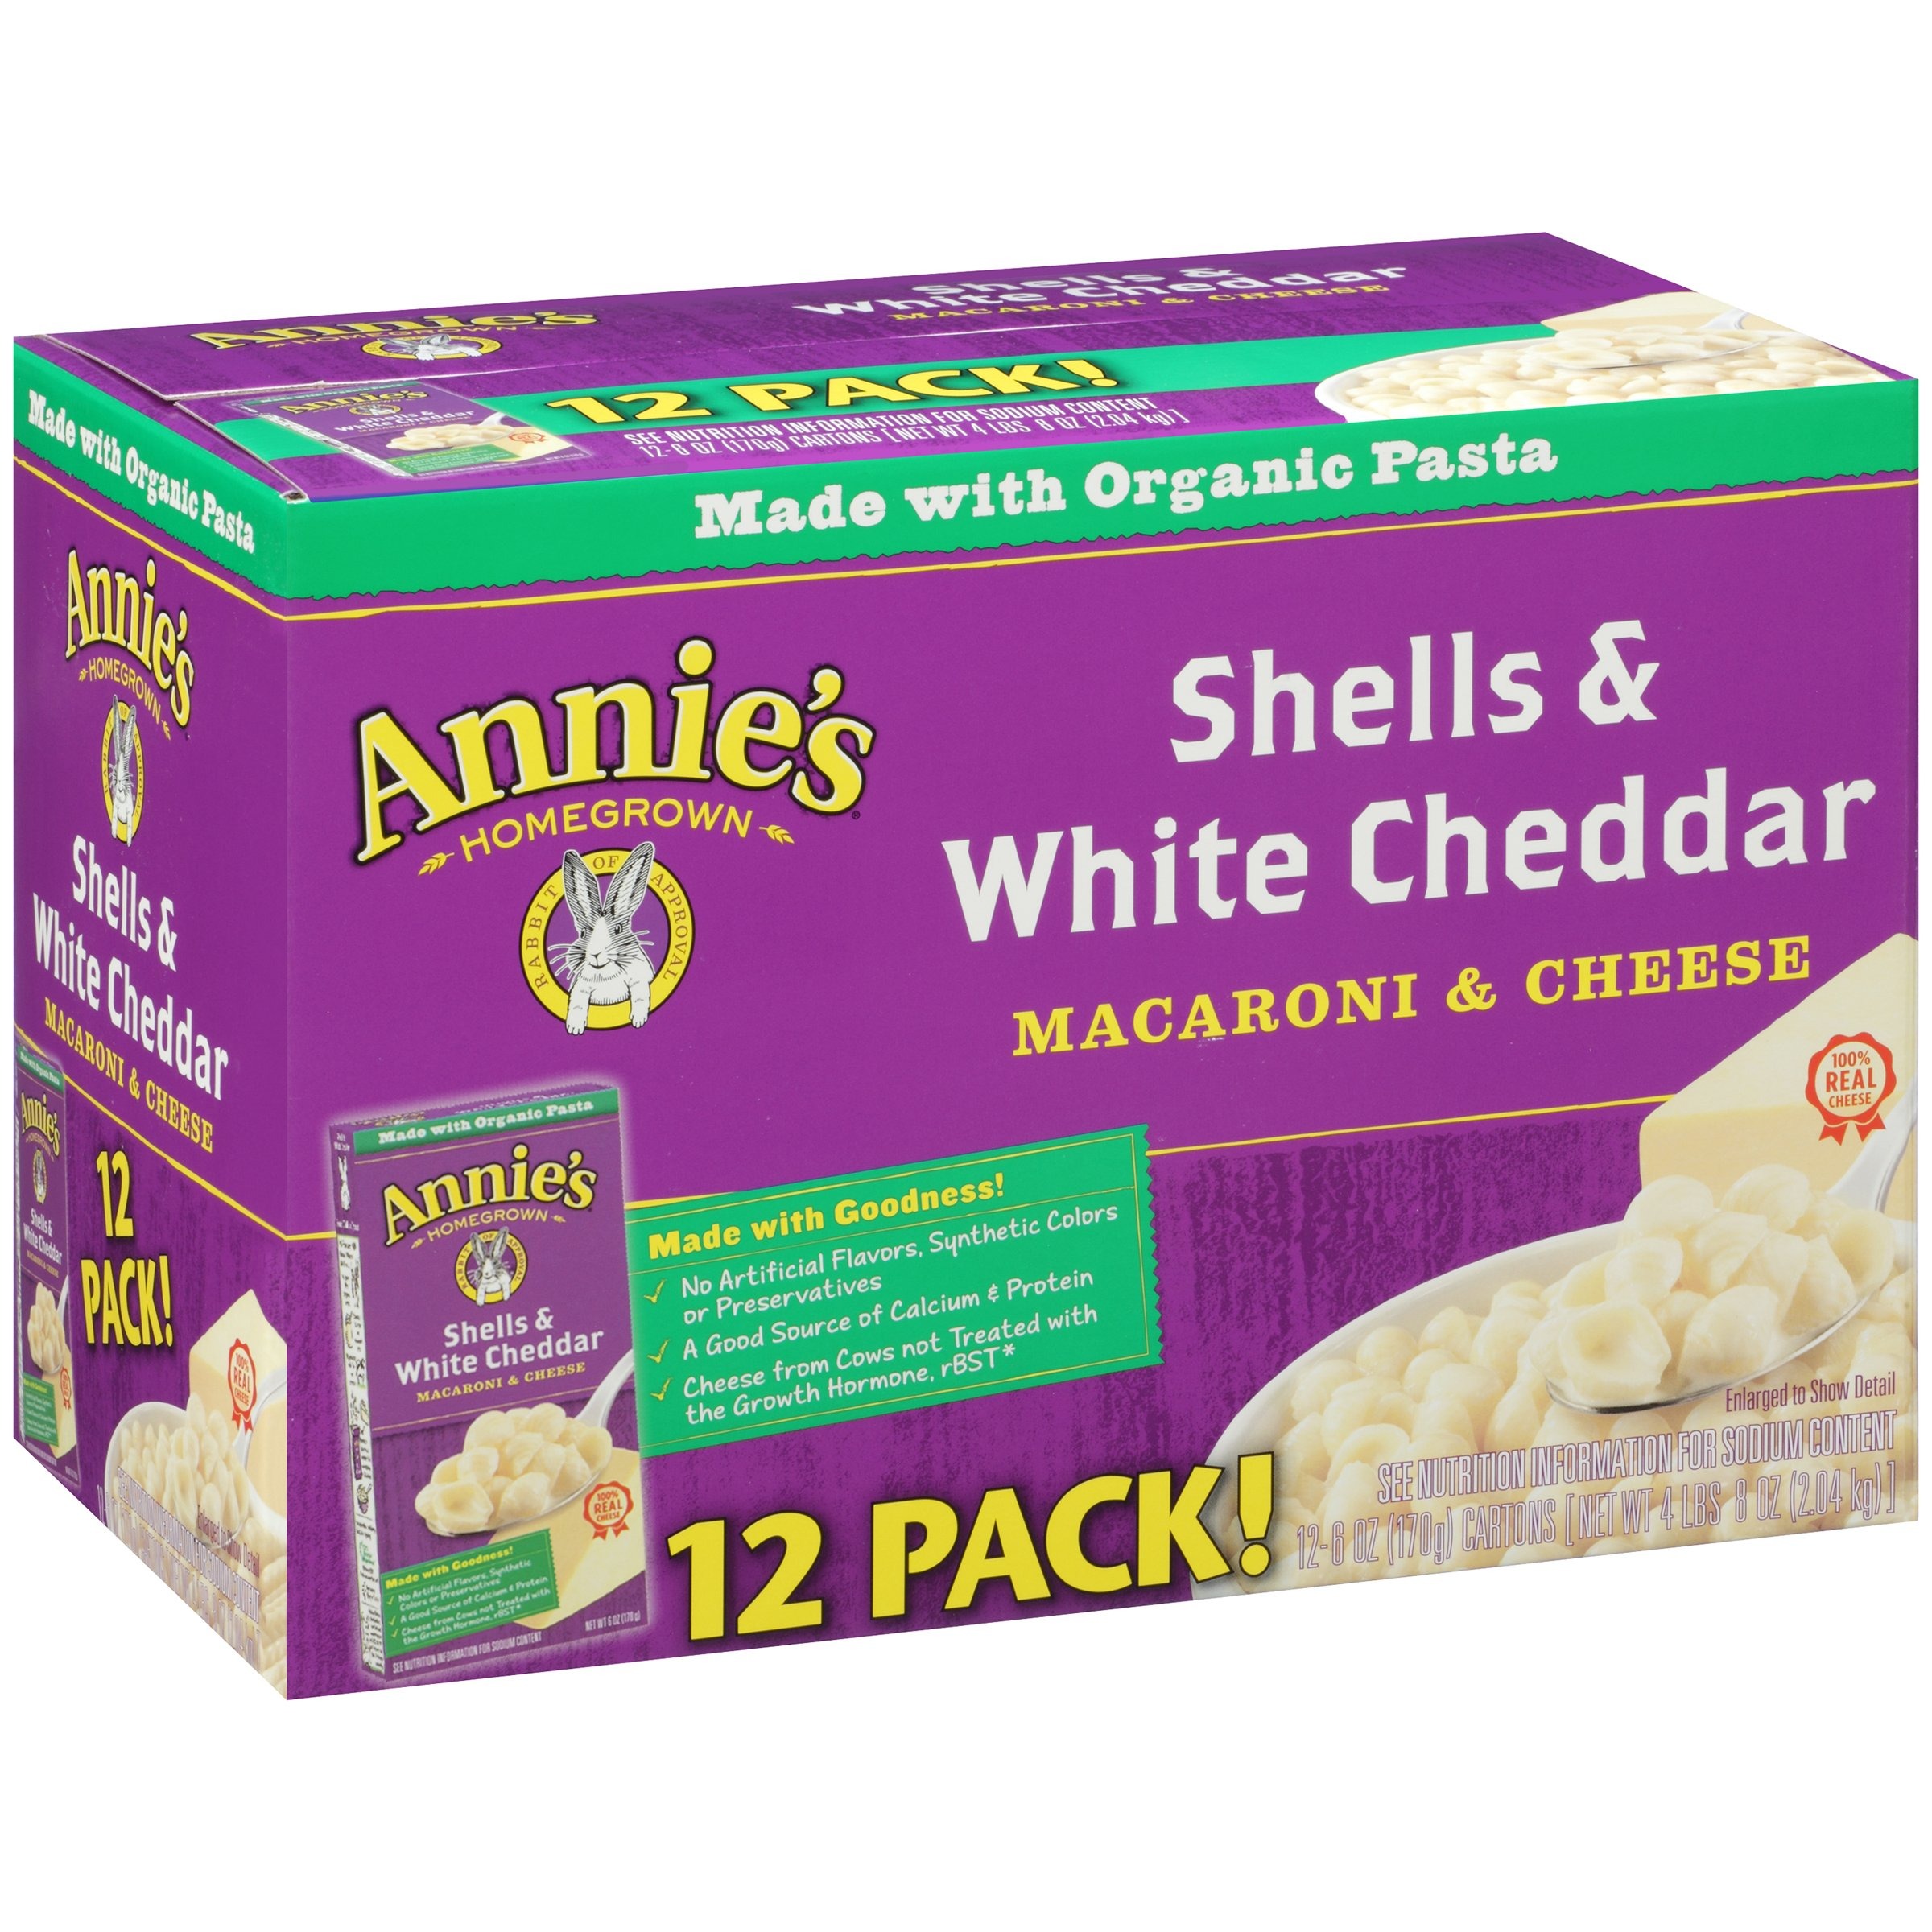
Item Name: Annie's Homegrown Macaroni and Cheese, Shells and White Cheddar, 72 Ounce
Bullet Point 1: Each order comes with 12 6 ounce packs of delicious all natural shells and white cheddar
Bullet Point 2: Made with organic pasta
Value: 72.0
Unit: ounce

Price: 16.735